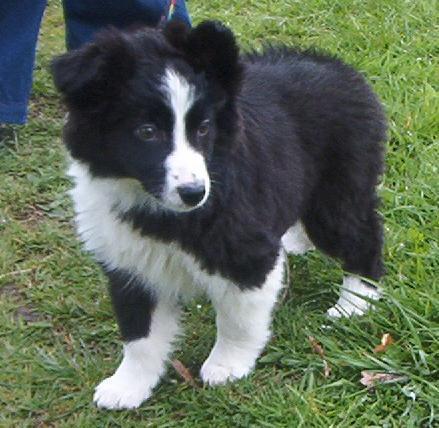
Border_collie